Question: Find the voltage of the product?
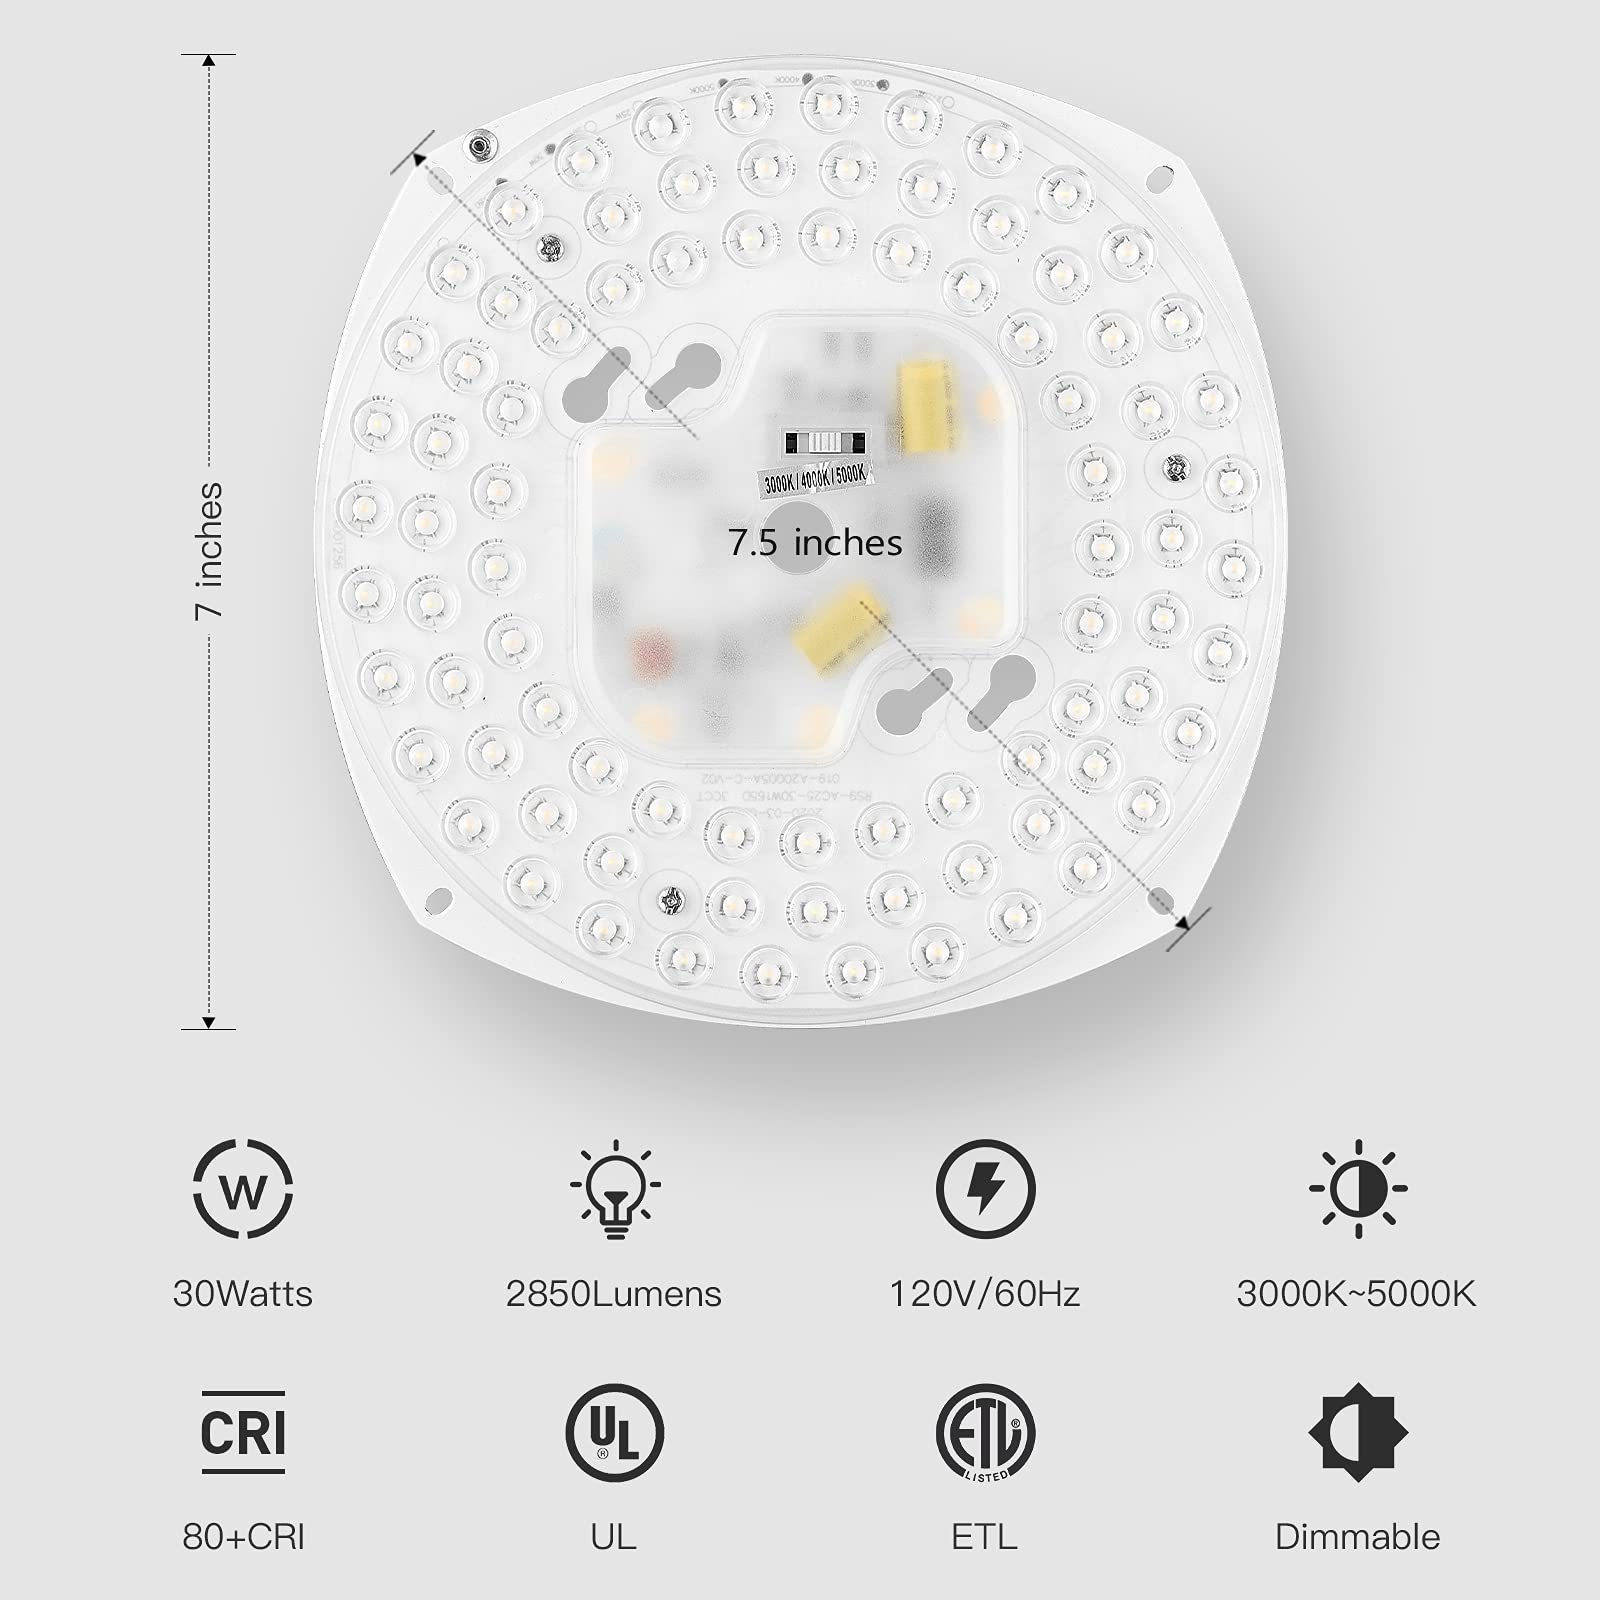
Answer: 120.0 volt